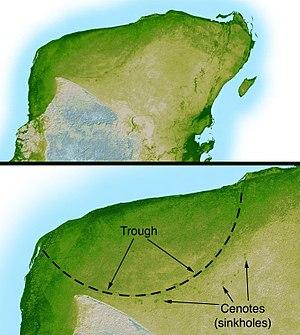
L'extinction Crétacé-Paléogène ou extinction K-Pg, antérieurement dénommée extinction Crétacé-Tertiaire ou extinction K-T, est une extinction massive et à grande échelle d'espèces animales et végétales qui s'est produite sur une courte période de temps il y a 66 millions d'années.